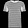
Label: T - shirt / top